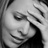
Emotion: sad